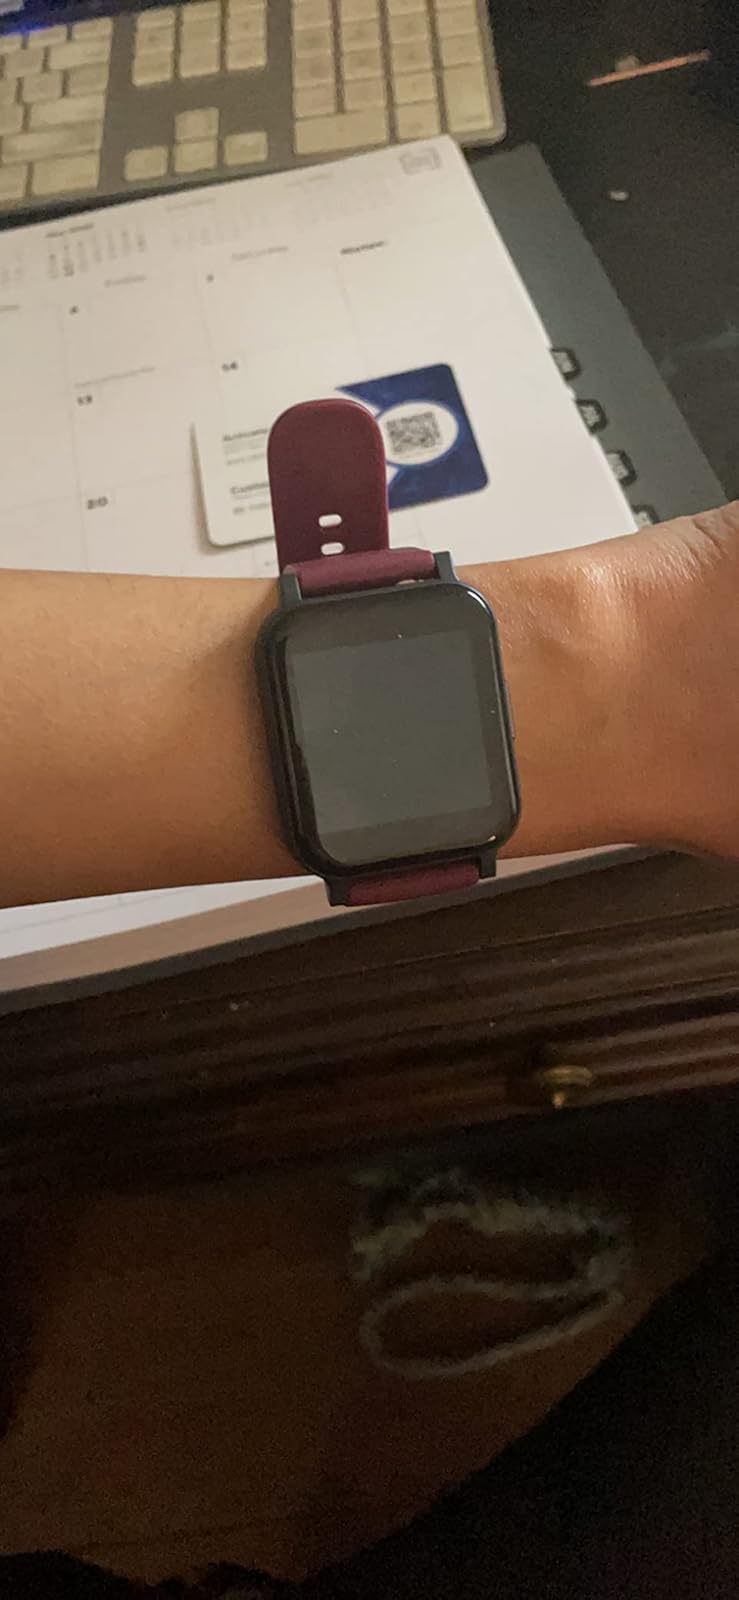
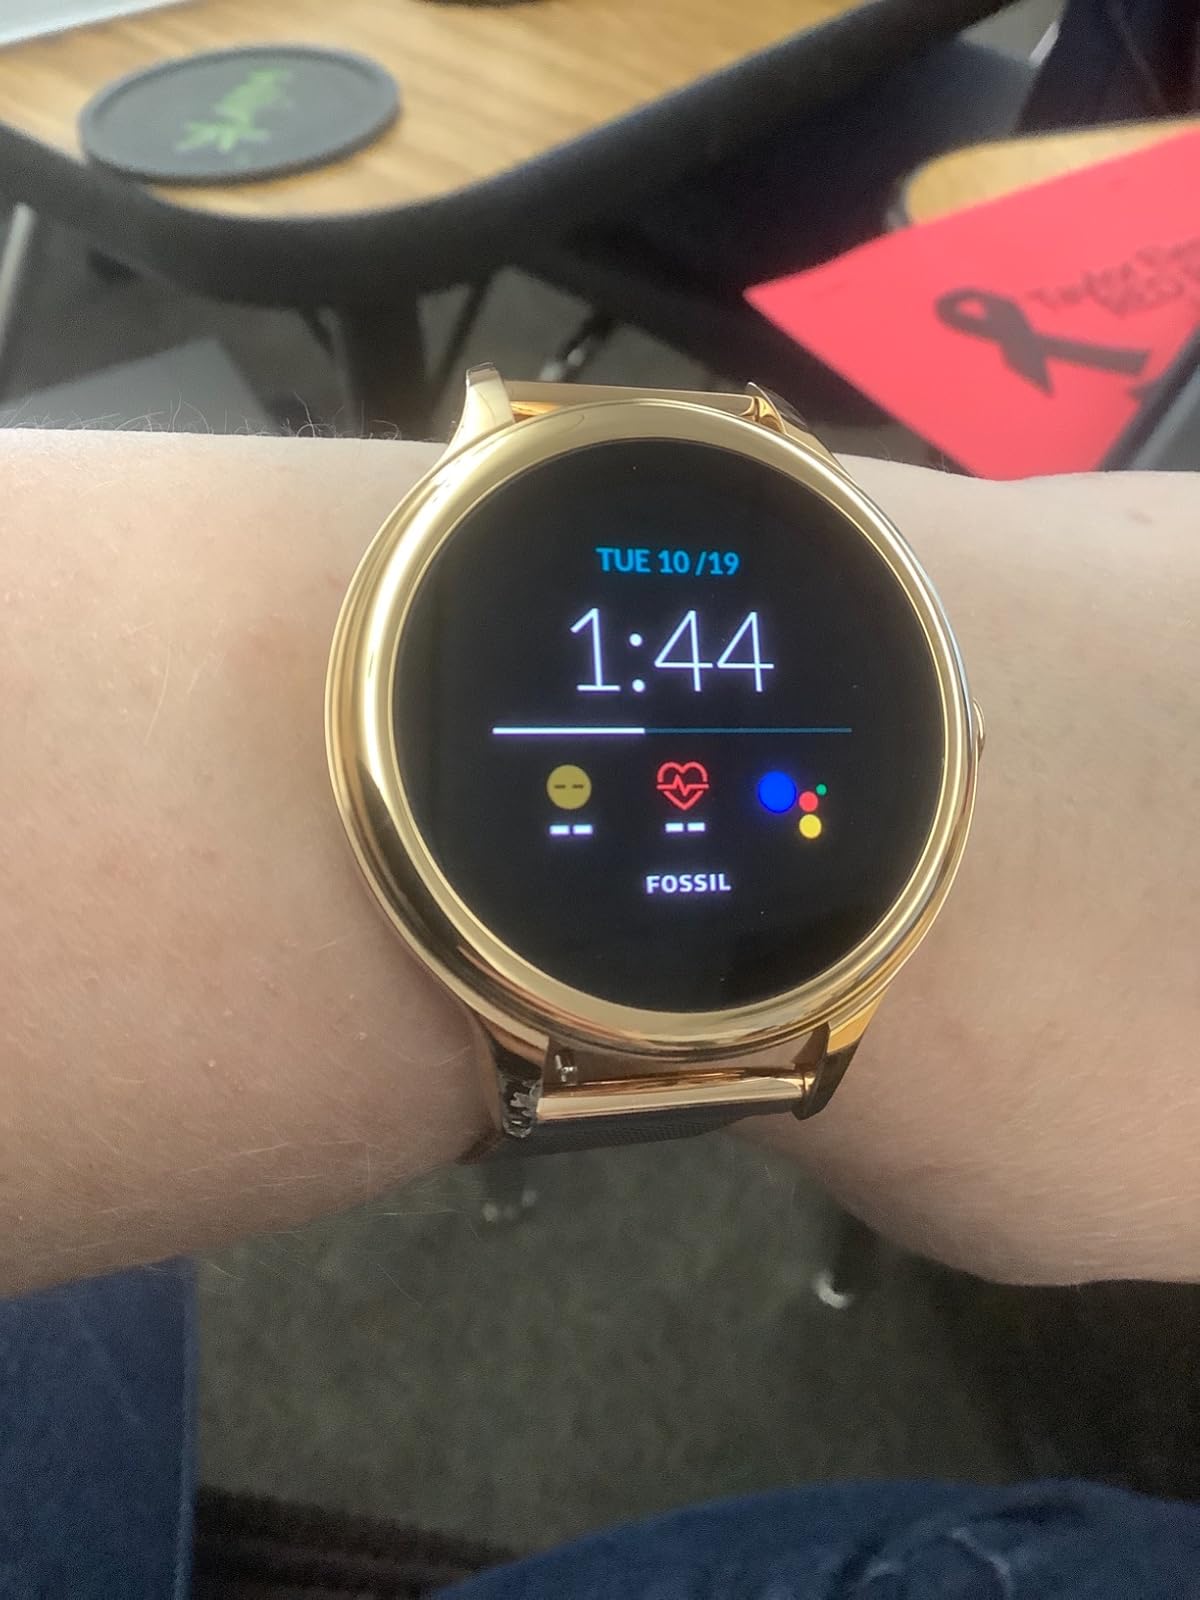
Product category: smartwatch
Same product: no